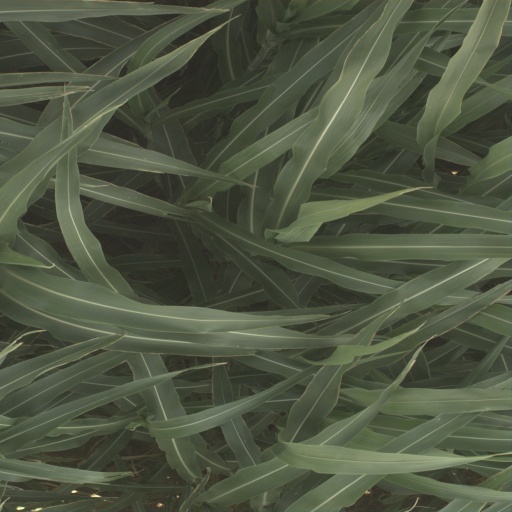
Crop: sorghum